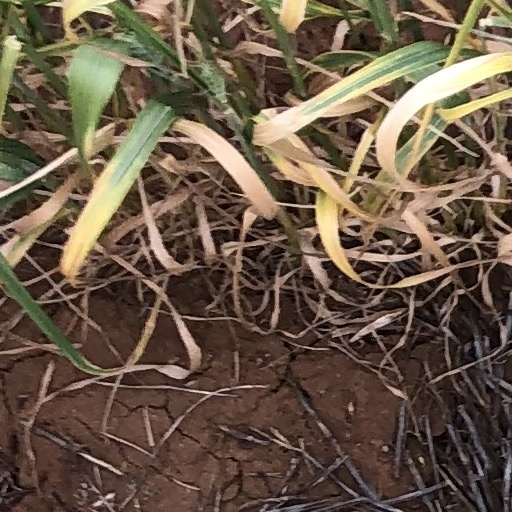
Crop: wheat